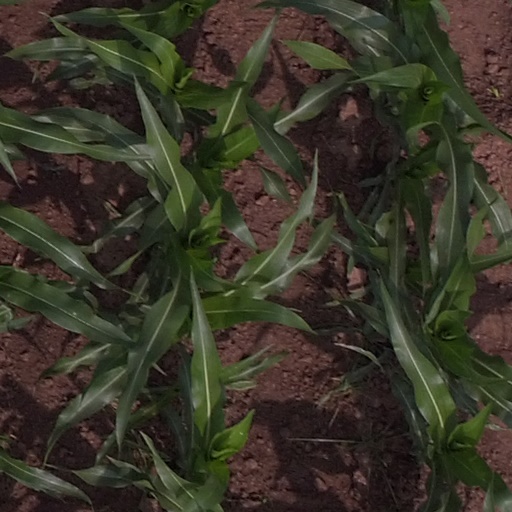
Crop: maize; corn